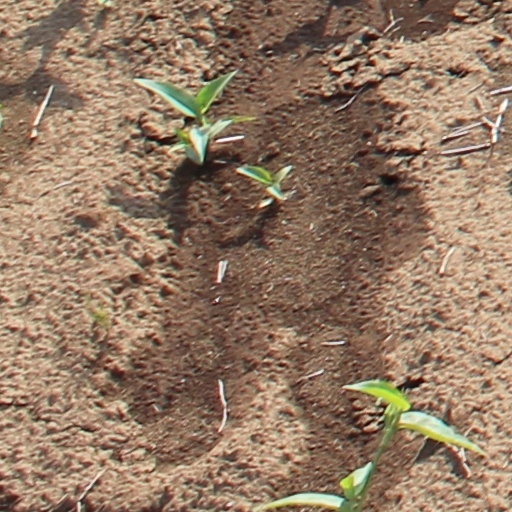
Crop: wheat